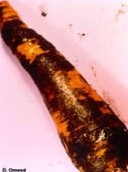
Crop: unknown
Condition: carrot_carrot_cavity_spot